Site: brandenburg
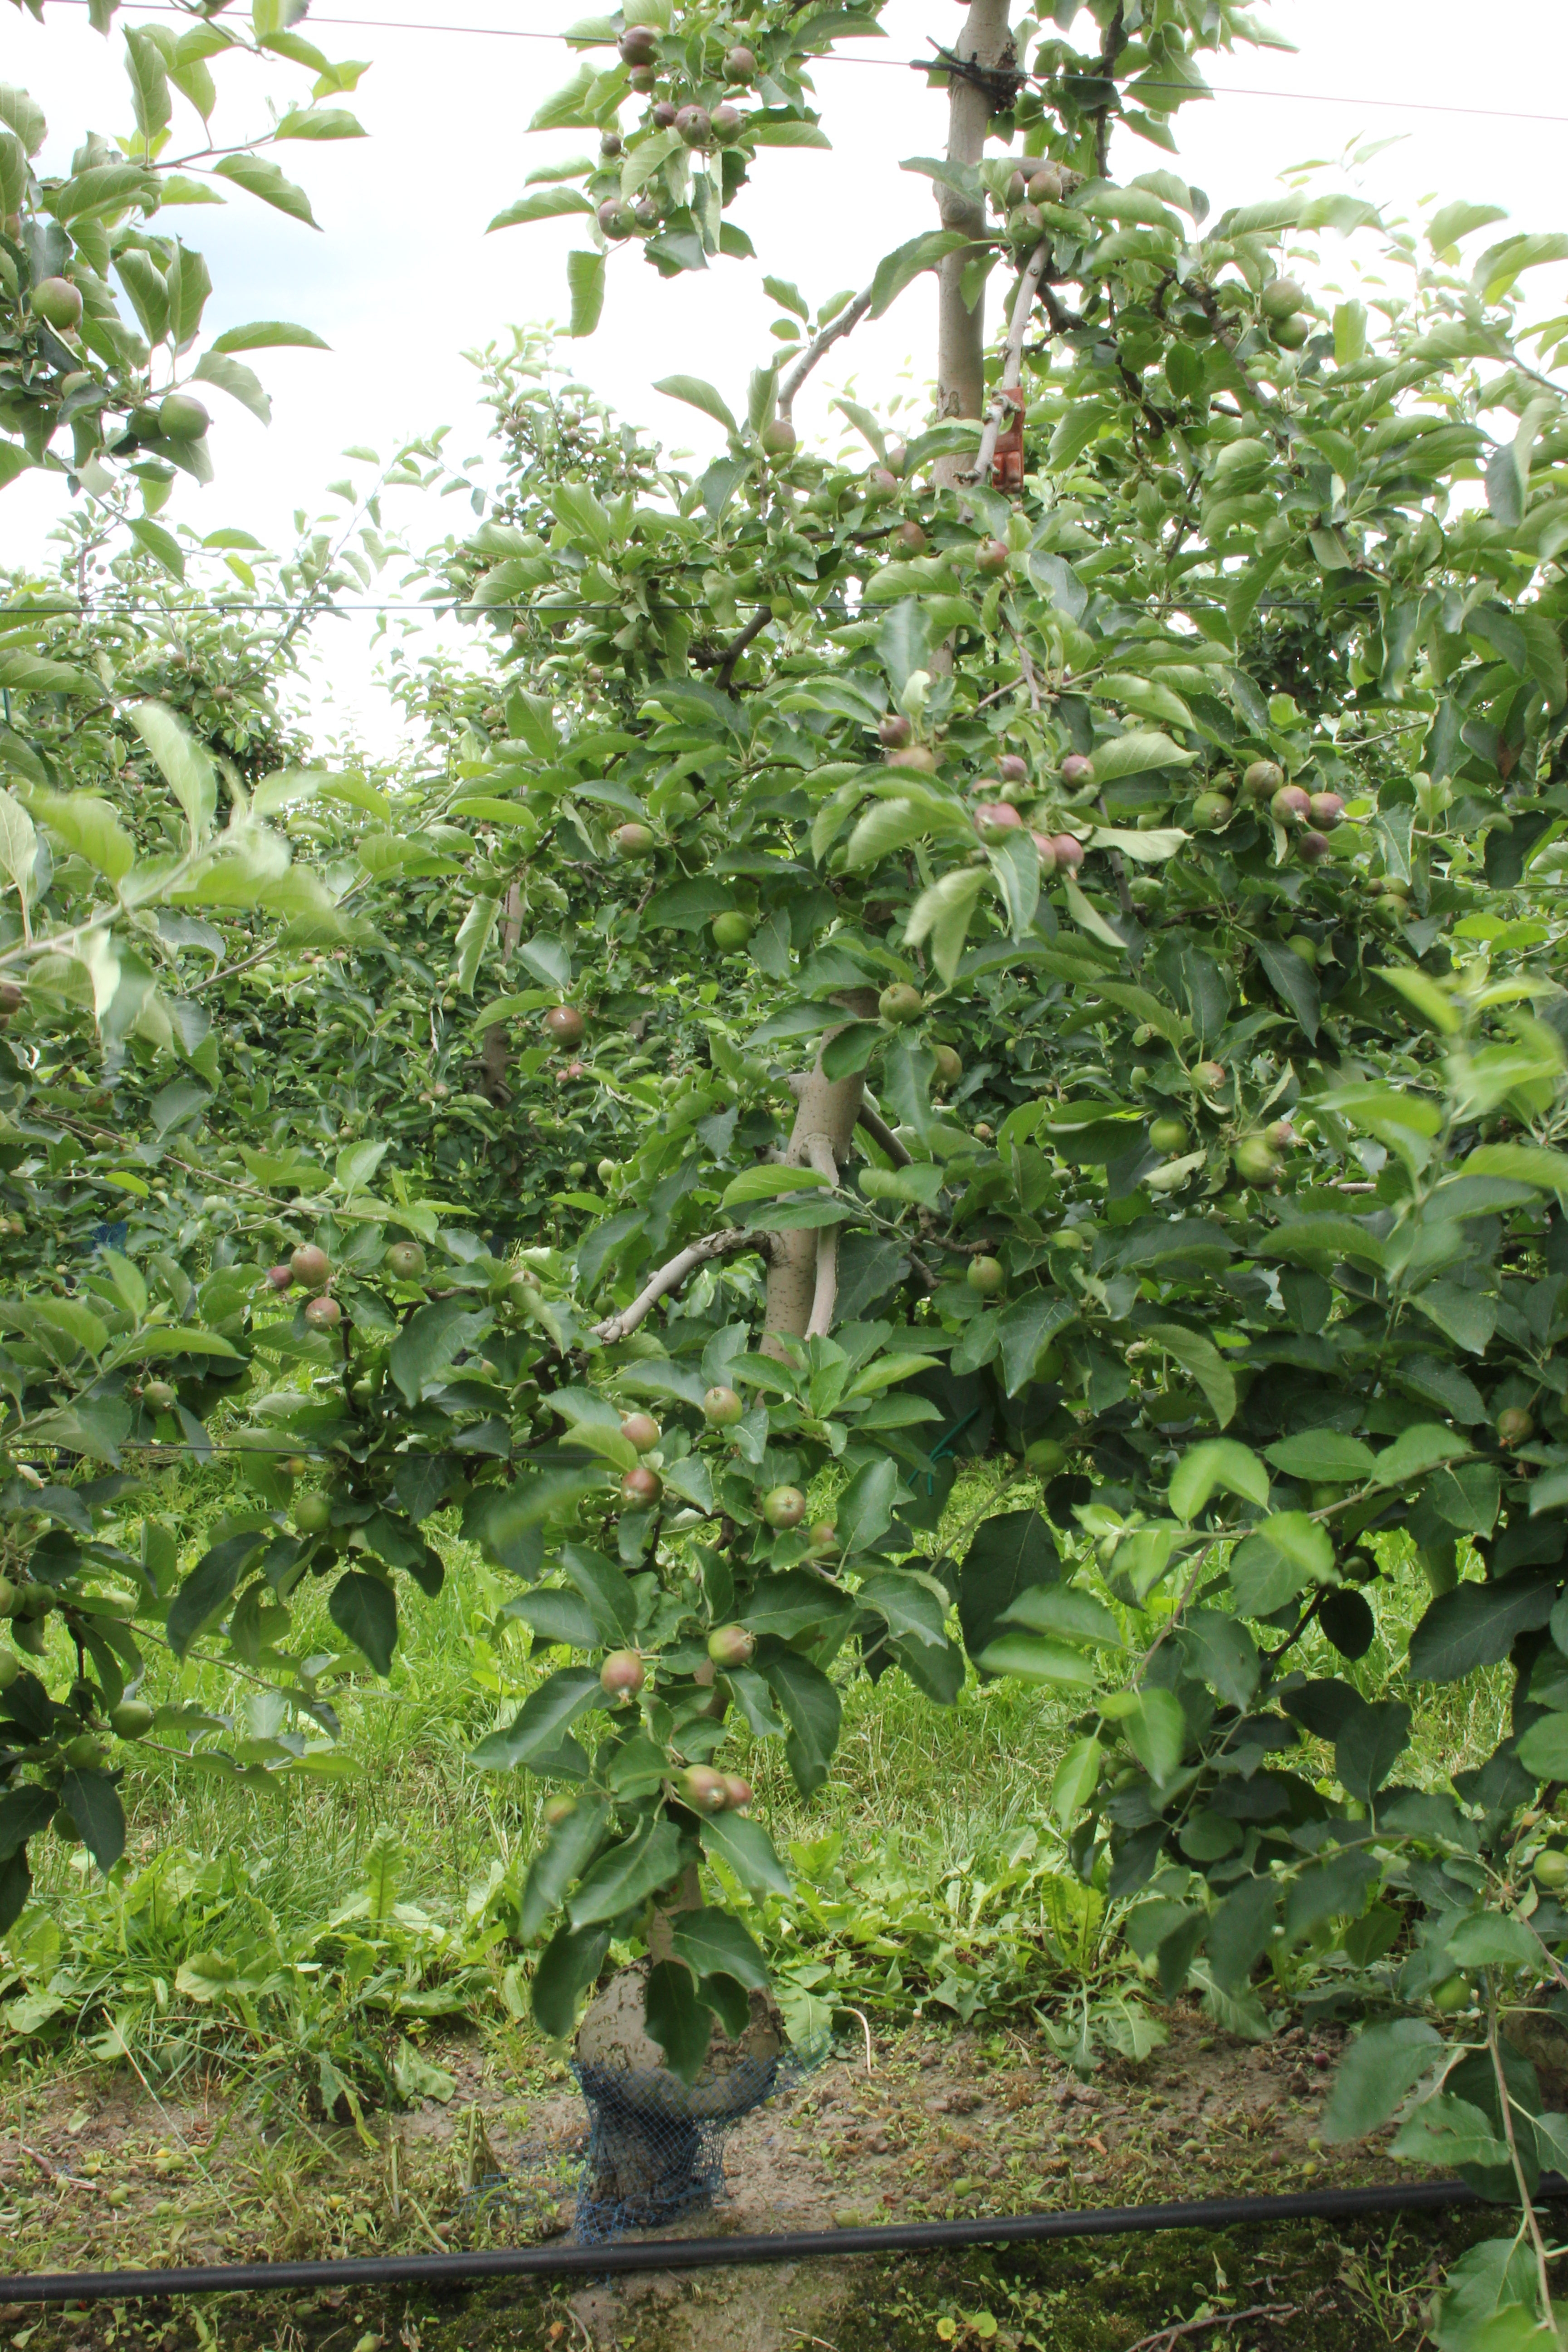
Growth stage (BBCH 73): Development of fruit